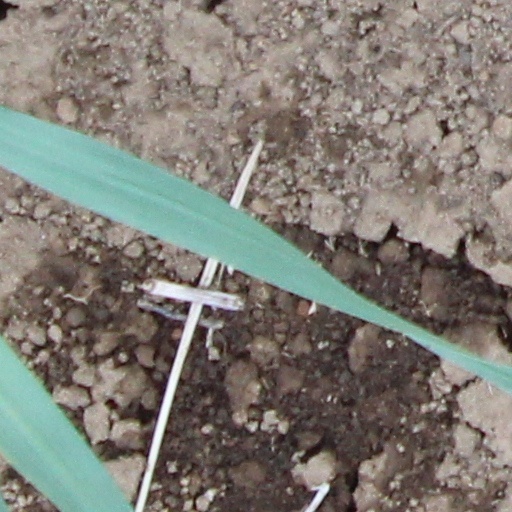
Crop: wheat